Berna (Madrid Metro)

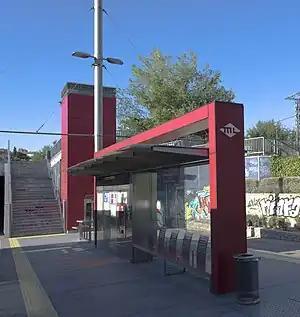

Berna is a station on Line 2 of the Metro Ligero. It is located in fare Zone B1.